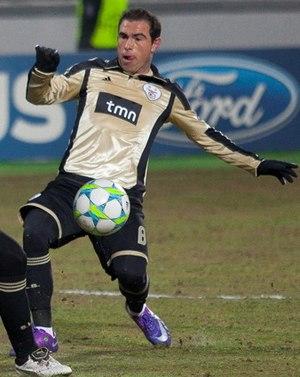
Bruno César Zanaki, plus connu sous le nom de Bruno César est un footballeur brésilien, qui occupe le poste de milieu offensif.